Rose Hawthorne Lathrop

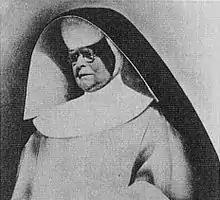
Mother Mary Alphonsa in her habit

Rose Hawthorne Lathrop, OP, also known as Mother Mary Alphonsa (May 20, 1851 – July 9, 1926), was an American Dominican religious sister, writer, social worker, and foundress of the Dominican Sisters of Hawthorne.